Nuragic civilization

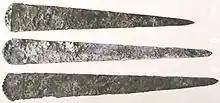
Swords of the Bonnanaro culture (A2 phase) from the Hypogeum of Sant'Iroxi, Decimoputzu

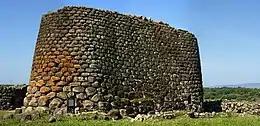
Nuraghe Losa, Abbasanta

The Bonnanaro culture was the last evolution of the Beaker culture in Sardinia (c. 1800–1600 BC), and displayed several similarities with the contemporary Polada culture of northern Italy. These two cultures shared common features in the material culture such as undecorated pottery with axe-shaped handles. These influences may have spread to Sardinia via Corsica, where they absorbed new architectural techniques (such as cyclopean masonry) that were already widespread on the island. New peoples coming from the mainland arrived on the island at that time, bringing with them new religious philosophies, new technologies and new ways of life, making the previous ones obsolete or reinterpreting them.